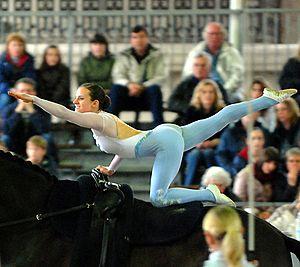
Un spectacle équestre est un spectacle mettant en scène des chevaux. Héritier des mouvements équestres militaires, il naît en Angleterre au XVIIIᵉ siècle, d'abord pour un public d'aristocrates, avant de gagner d'autres pays comme la France et de se démocratiser grâce au cirque. De nos jours, le spectacle peut se dérouler dans un théâtre équestre, sur une piste de dressage ou sur une piste de cirque. Le cheval est le seul dénominateur commun parmi une grande variété possible de spectacles faisant appel à de très nombreuses formes d'art comme la danse, le théâtre, le cirque, le chant, la musique ou encore la peinture.